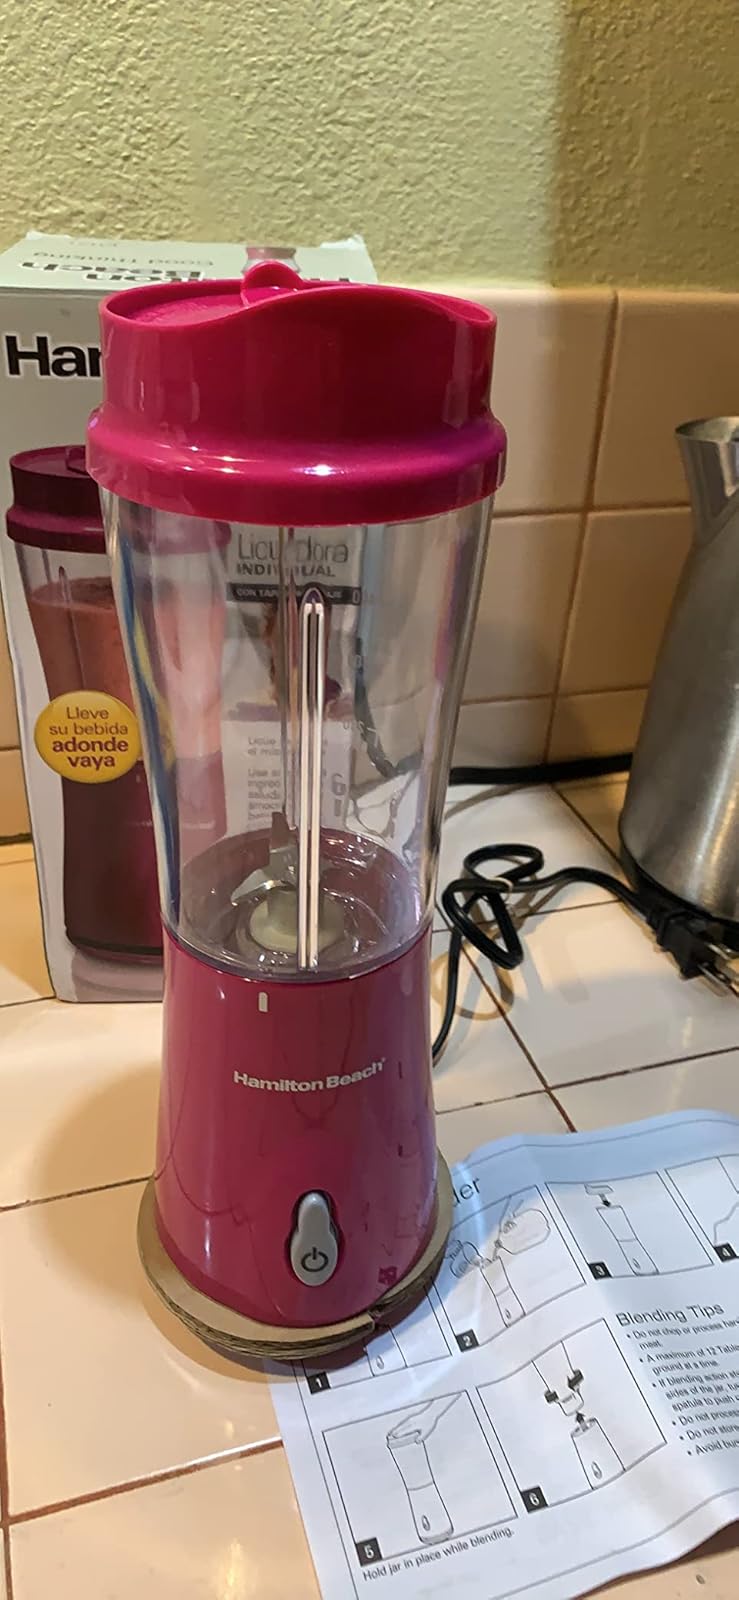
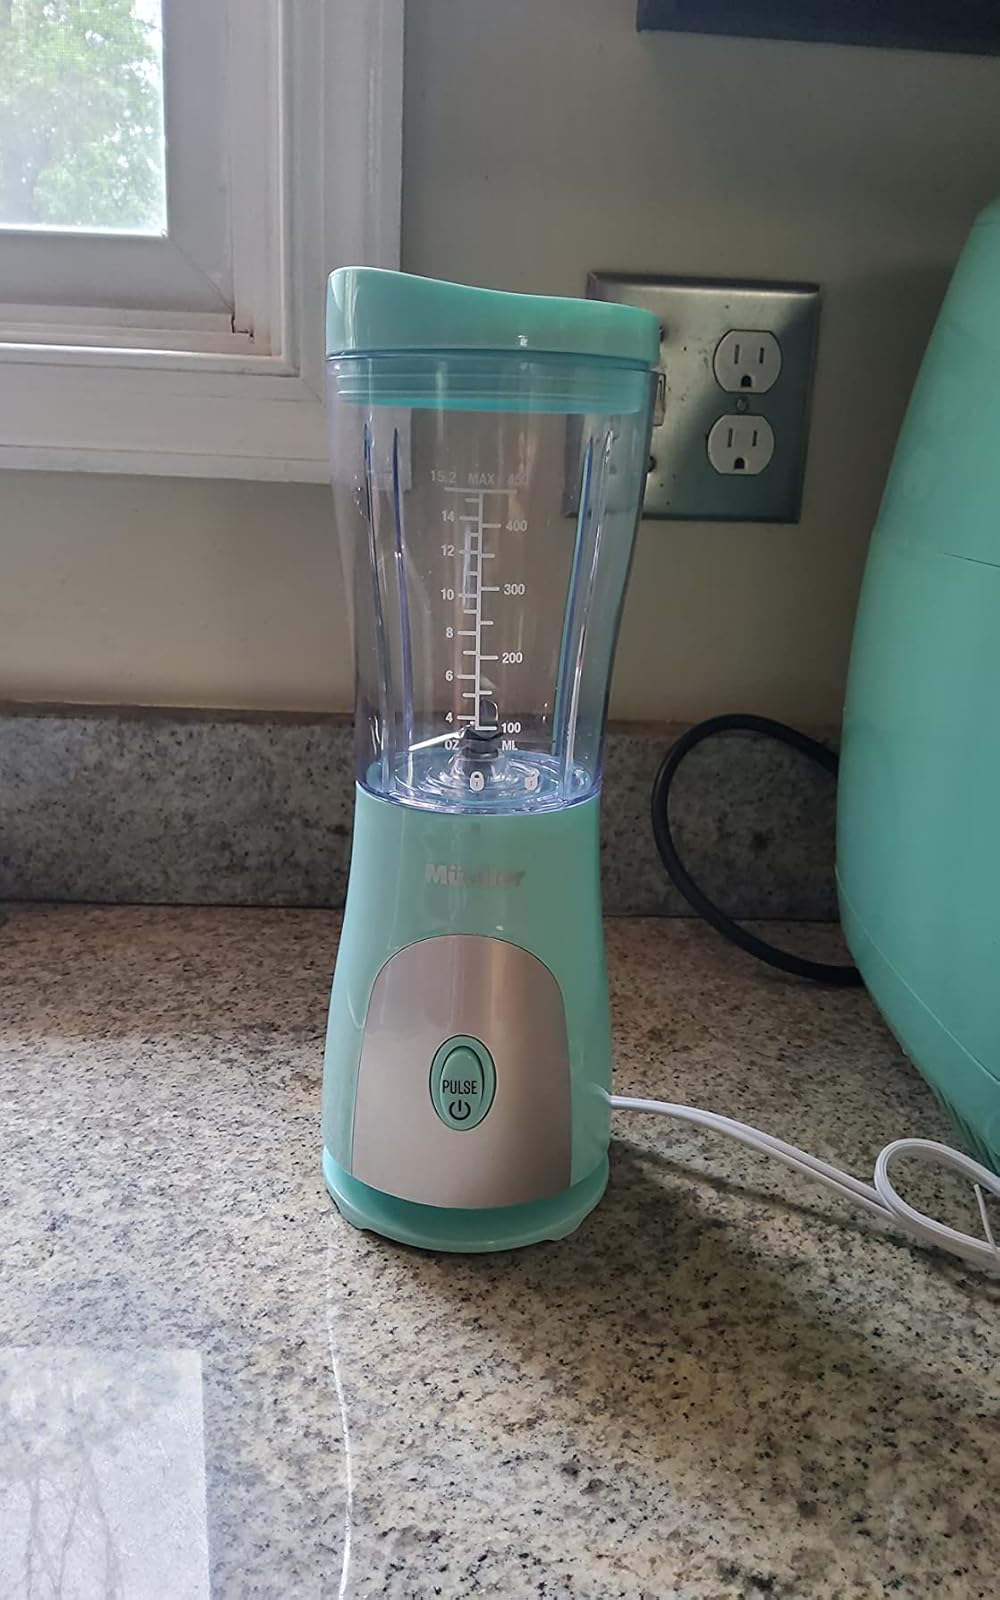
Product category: items_blender
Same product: no